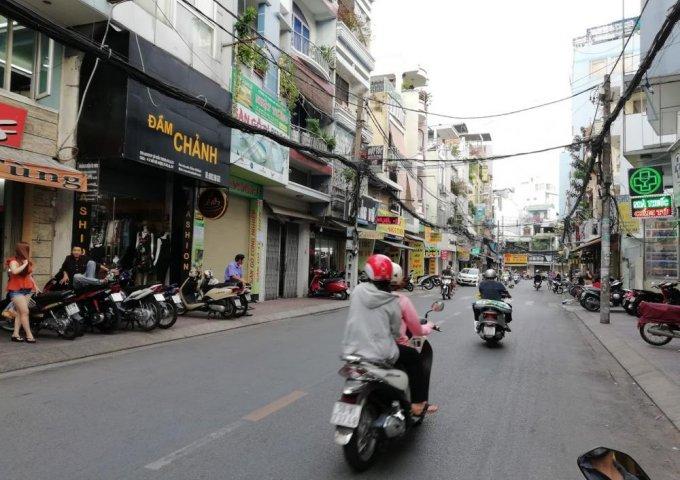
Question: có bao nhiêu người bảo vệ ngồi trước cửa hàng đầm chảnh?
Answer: có một người bảo vệ ngồi trước cửa hàng đầm chảnh